Tirupati

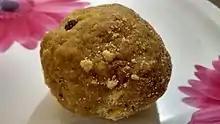
Tirupati Laddu (Srivari Laddu) offered to Venkateswara at Tirupati Temple

The city's Tirupati Laddu is world famous among Hindu devotees around the world. It is the prasadam at Venkateswara Temple, Tirumala. Tirupati Laddu was awarded the Geographical indication tag which entitles only Tirumala Tirupati Devasthanams to make or sell it.